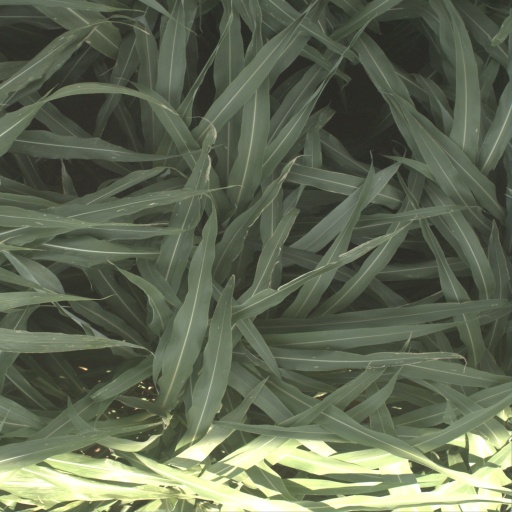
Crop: sorghum